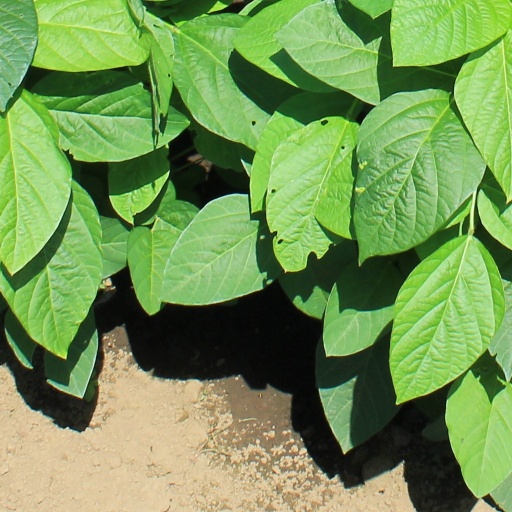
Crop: soybean